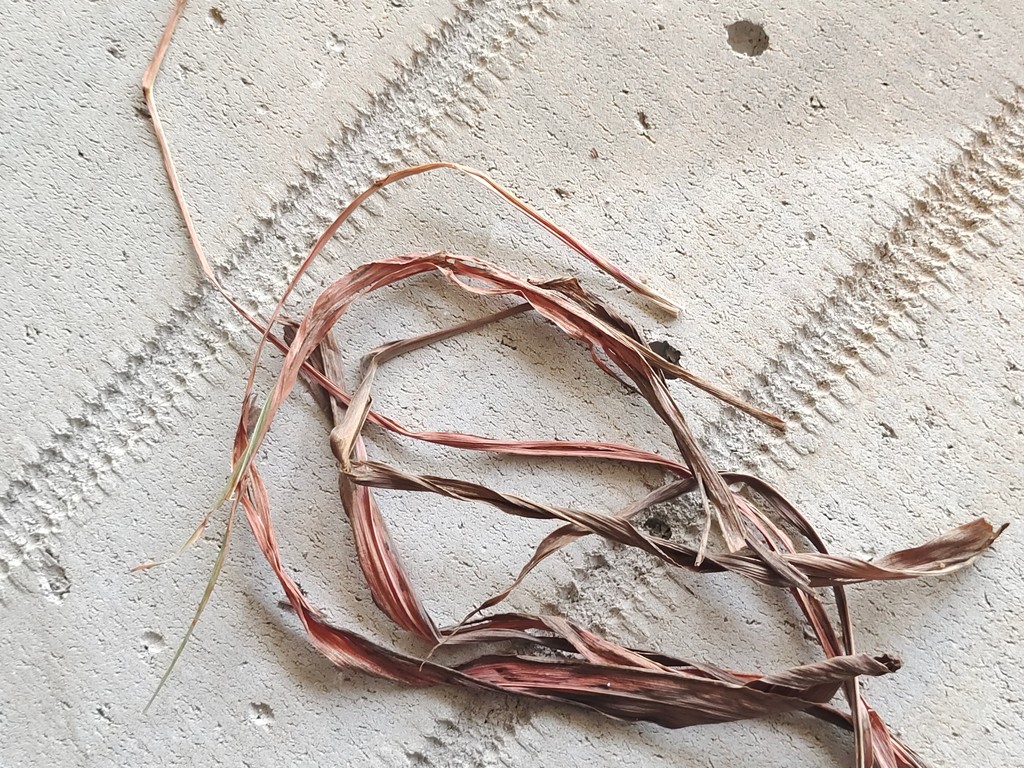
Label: Dried